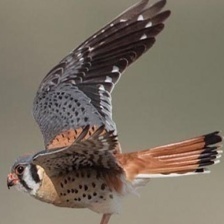
Species: AMERICAN KESTREL
Scientific name: FALCO SPARVERIUS